Big Sur Village, California

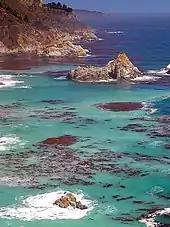
Big Sur: rocky coast, fog and giant kelp

The name "Big Sur" has its origins in the area's early Spanish history. While the Portolá expedition was exploring Alta California, they arrived at San Carpóforo Canyon near present-day San Simeon on September 13, 1769. Unable to penetrate the difficult terrain along the coast, they detoured inland through the San Antonio and Salinas Valleys before arriving at Monterey Bay, where they founded Monterey and named it the provincial capital.